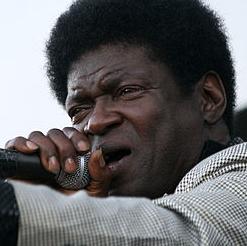
Age: 62